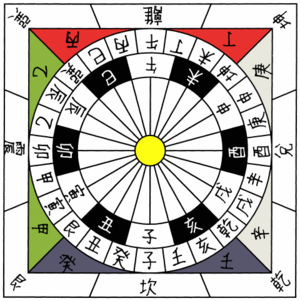
Une horloge japonaise est une horloge mécanique destinée à indiquer l'heure japonaise traditionnelle. Des horloges mécaniques ont été introduites au Japon par des missionnaires Jésuites et des marchands hollandais au XVIᵉ siècle. Ces horloges étaient du type lanterne, traditionnellement faites en laiton ou en fer, utilisant l'échappement relativement primitif de la verge et du foliot. Tokugawa Ieyasu a possédé une horloge lanterne de fabrication européenne.